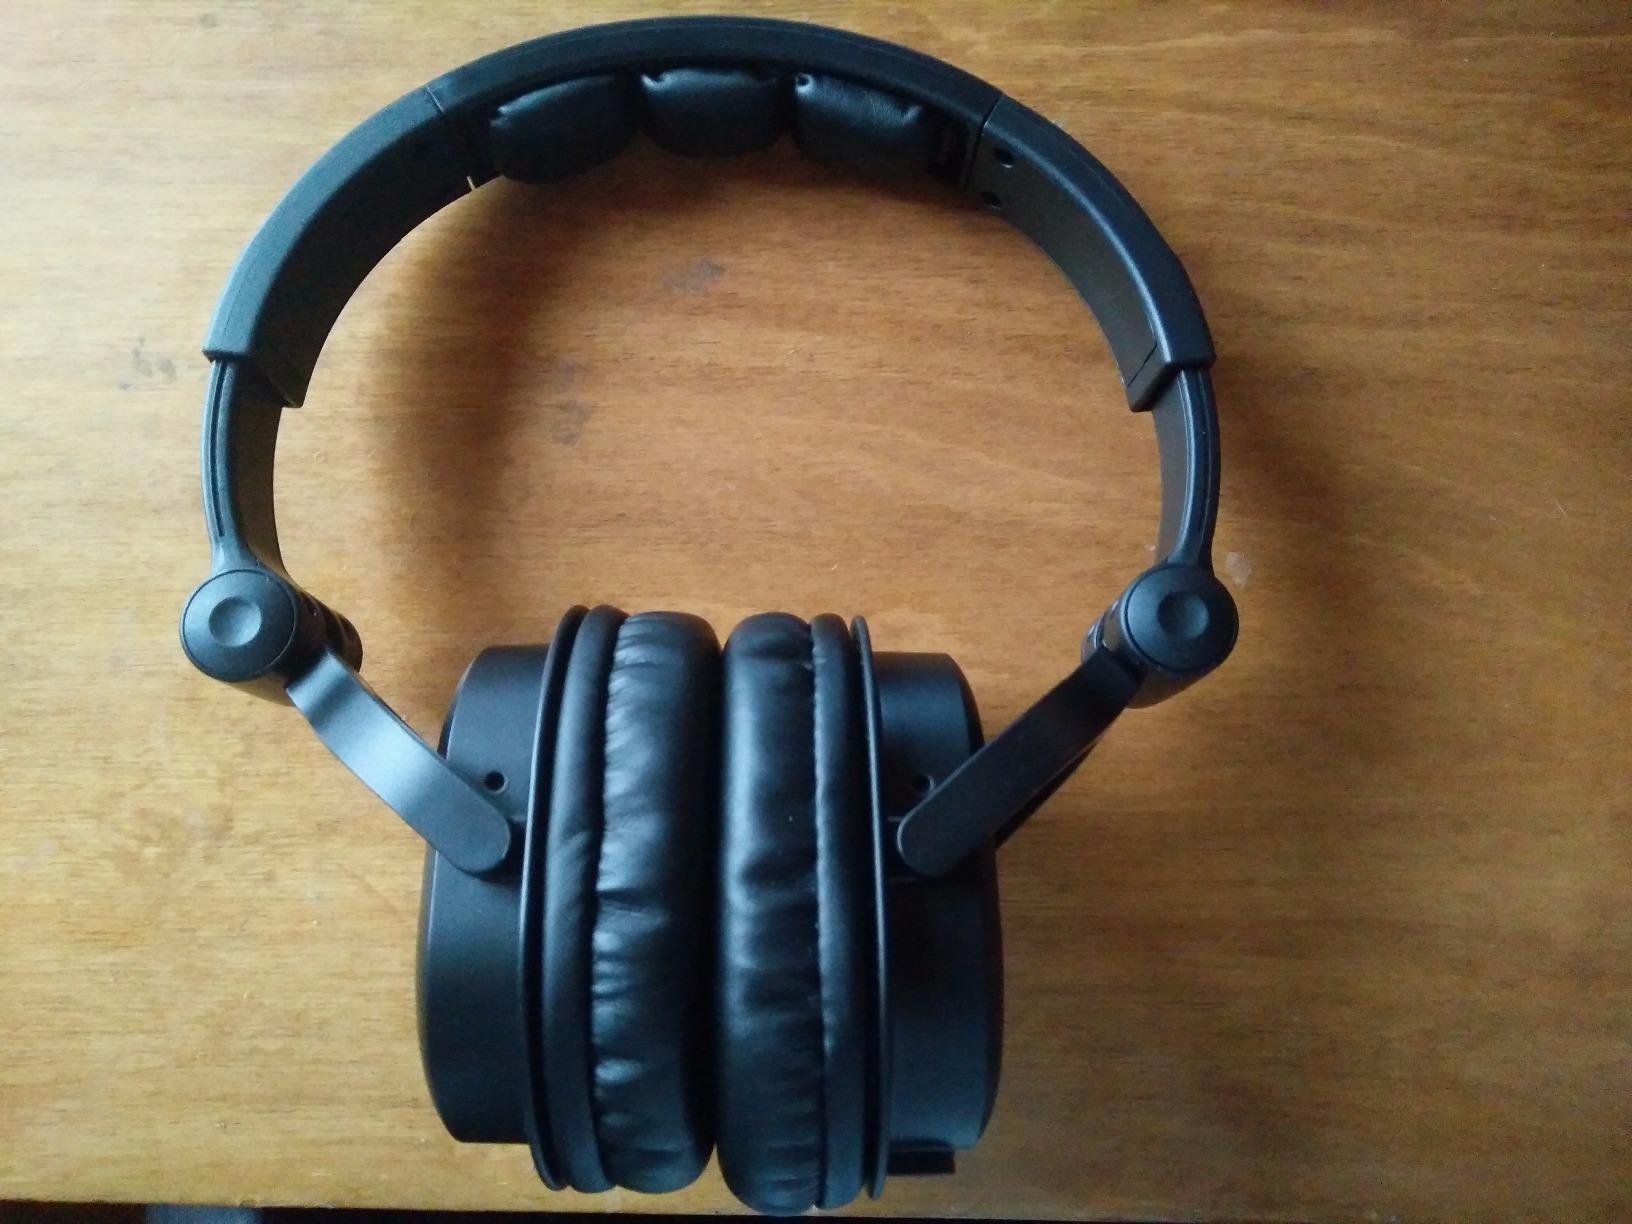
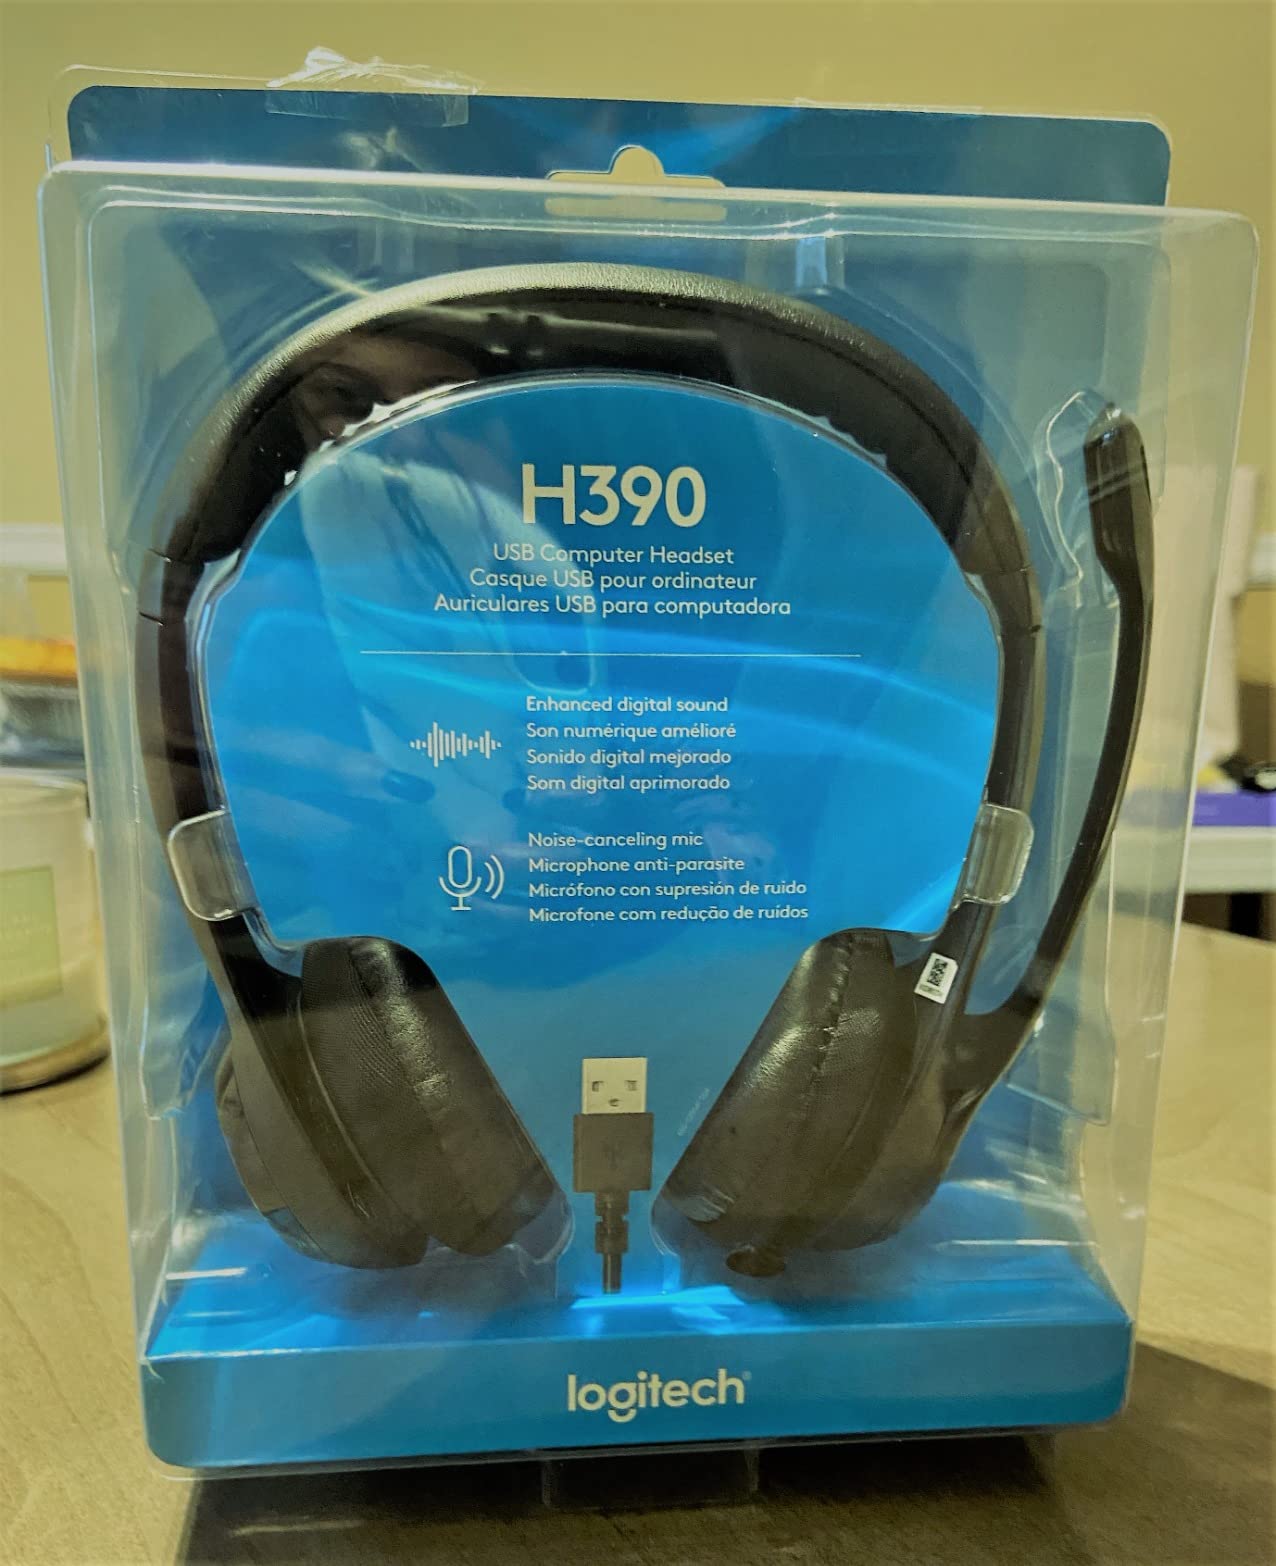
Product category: headphones
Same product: no